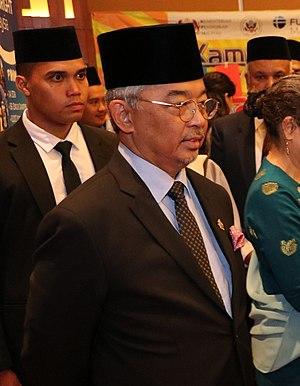
Le roi de Malaisie ou Yang di-Pertuan Agong est le chef d'État de la Malaisie, une des rares monarchies électives du monde. Le roi est élu par le Conseil royal pour cinq ans, selon un cycle préétabli, parmi 9 souverains des 13 États de la Fédération. La Malaisie étant également une monarchie constitutionnelle, le souverain joue surtout un rôle symbolique.